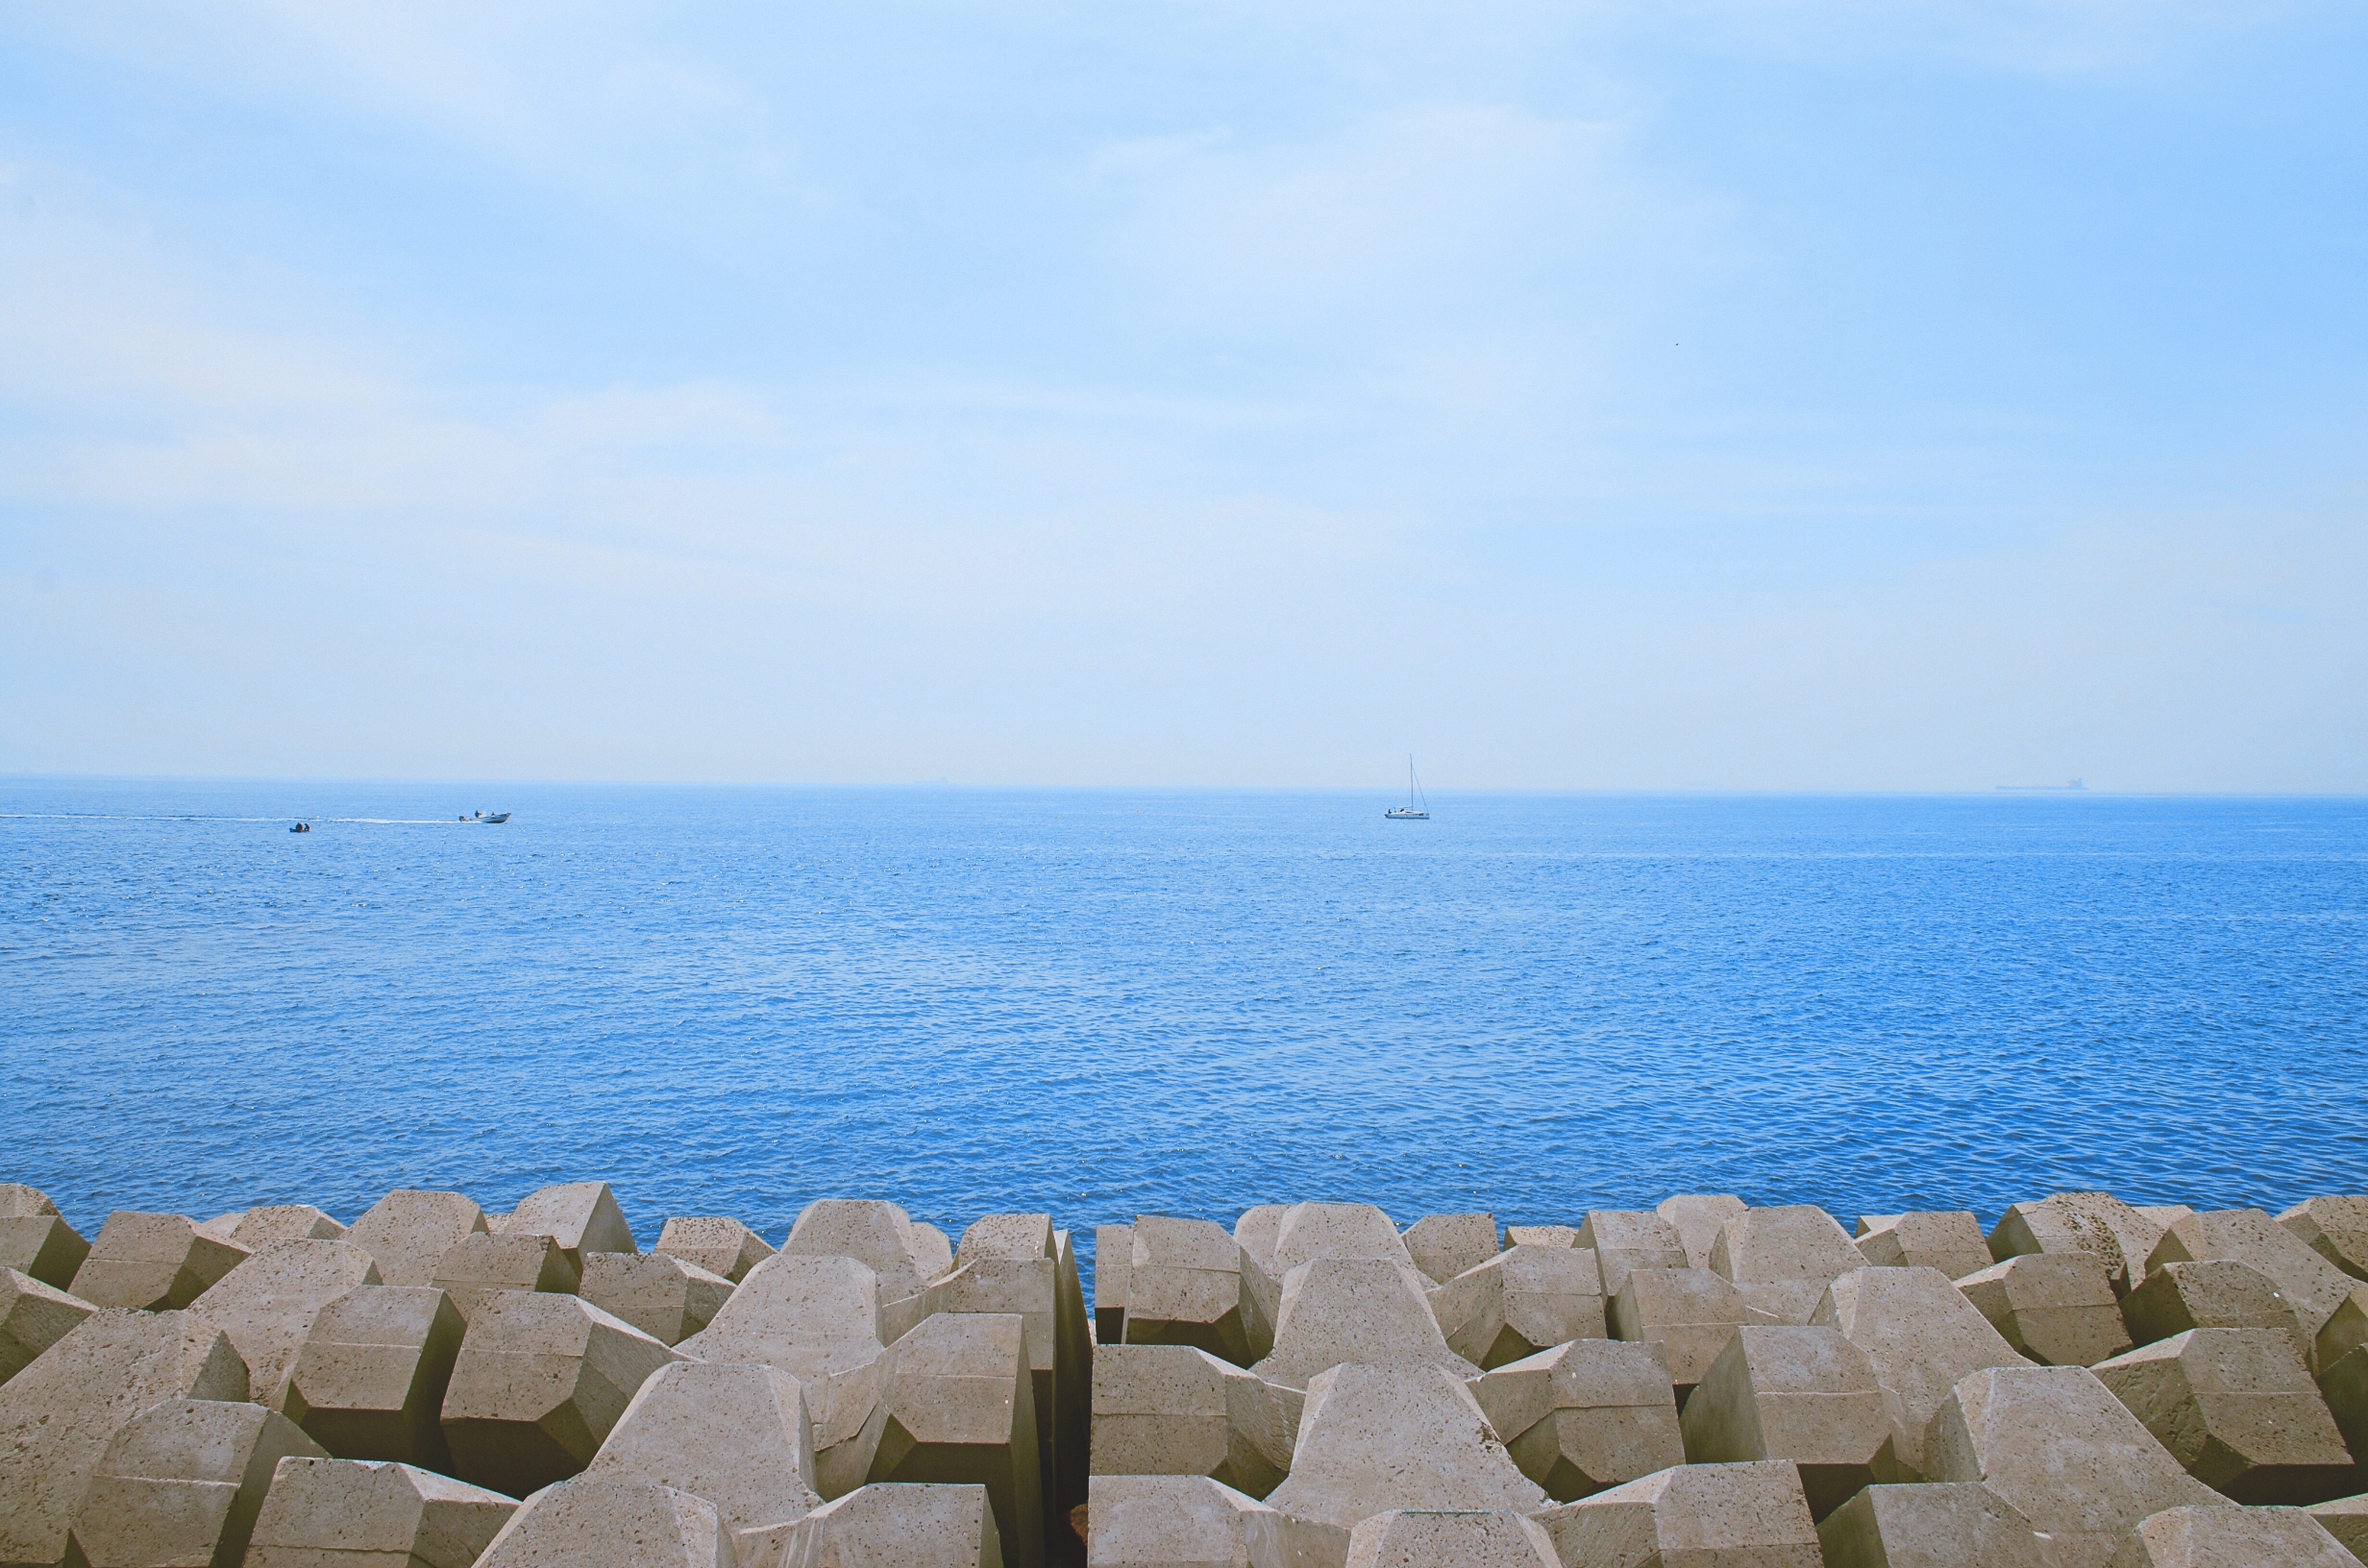
beach, sea, coast, sand, rock, ocean, horizon, sky, shore, vacation, bay, terrain, body of water, breakwater, cape